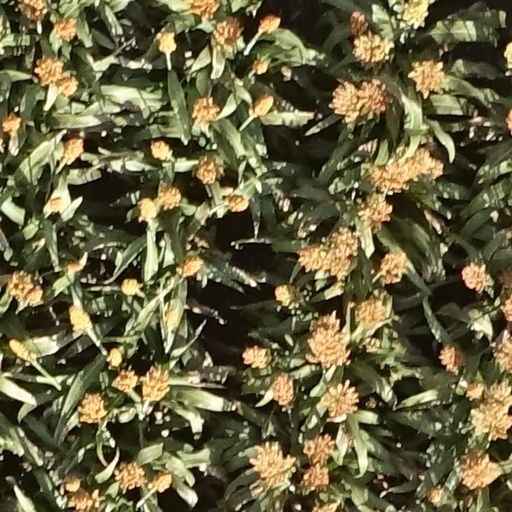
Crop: sorghum